Johnstone

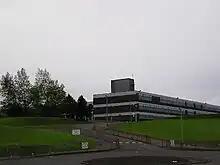
Johnstone High School

Thorn Public School, as it was originally called, opened in 1904. A new Thorn primary school opened in 1988, the same year that the former building was demolished. The old site is now occupied by a housing estate, although parts of the original walls are still standing. In 1950 St. David's Primary School was built along with its sister school Cochrane Castle Primary School. In 2007 the two schools were housed in a new shared building nearby, 'West Johnstone Shared Campus', just outside Thomas Shanks Public Park, the locations of the original schools (between Dundonald Avenue and Craigview Avenue) remain overgrown 'gap sites' awaiting redevelopment.